Louis Reichardt

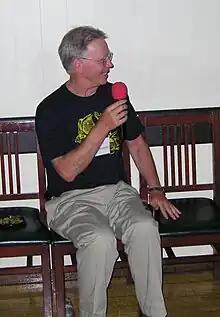
Louis Reichardt at the UCSF Neuroscience Graduate Program retreat in Asilomar

Louis French Reichardt (born June 4, 1942) is a noted American neuroscientist and mountaineer, the first American to summit both Everest and K2. He was also director of the Simons Foundation Autism Research Initiative, the largest non-federal supporter of scientific research into autism spectrum disorders and is an emeritus professor of physiology and biochemistry/biophysics at UCSF, where he studied neuroscience. The character of Harold Jameson, U.C.S.F. biophysicist and mountaineer in the film "K2", is based on Reichardt, though the events of his actual 1978 K2 attempt with Jim Wickwire bear little resemblance to the plot of the film.